Pledge of Allegiance

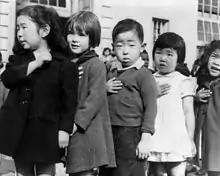
First graders of Japanese ancestry pledging allegiance to the American flag (1942, photo by Dorothea Lange)

Before February 1954, no endeavor to get the pledge officially amended had succeeded. The final successful push came from George MacPherson Docherty. Some American presidents honored Lincoln's birthday by attending services at the church Lincoln attended, New York Avenue Presbyterian Church by sitting in Lincoln's pew on the Sunday nearest February 12. On February 7, 1954, with President Dwight D. Eisenhower sitting in Lincoln's pew, Docherty, the church's pastor, delivered a sermon based on the Gettysburg Address entitled "A New Birth of Freedom." He argued that the nation's might lay not in arms but rather in its spirit and higher purpose. He noted that the Pledge's sentiments could be those of any nation: "There was something missing in the pledge, and that which was missing was the characteristic and definitive factor in the American way of life." He cited Lincoln's words "under God" as defining words that set the US apart from other nations.